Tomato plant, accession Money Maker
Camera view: tilt-top (135 deg); turntable rotation: 300 degrees
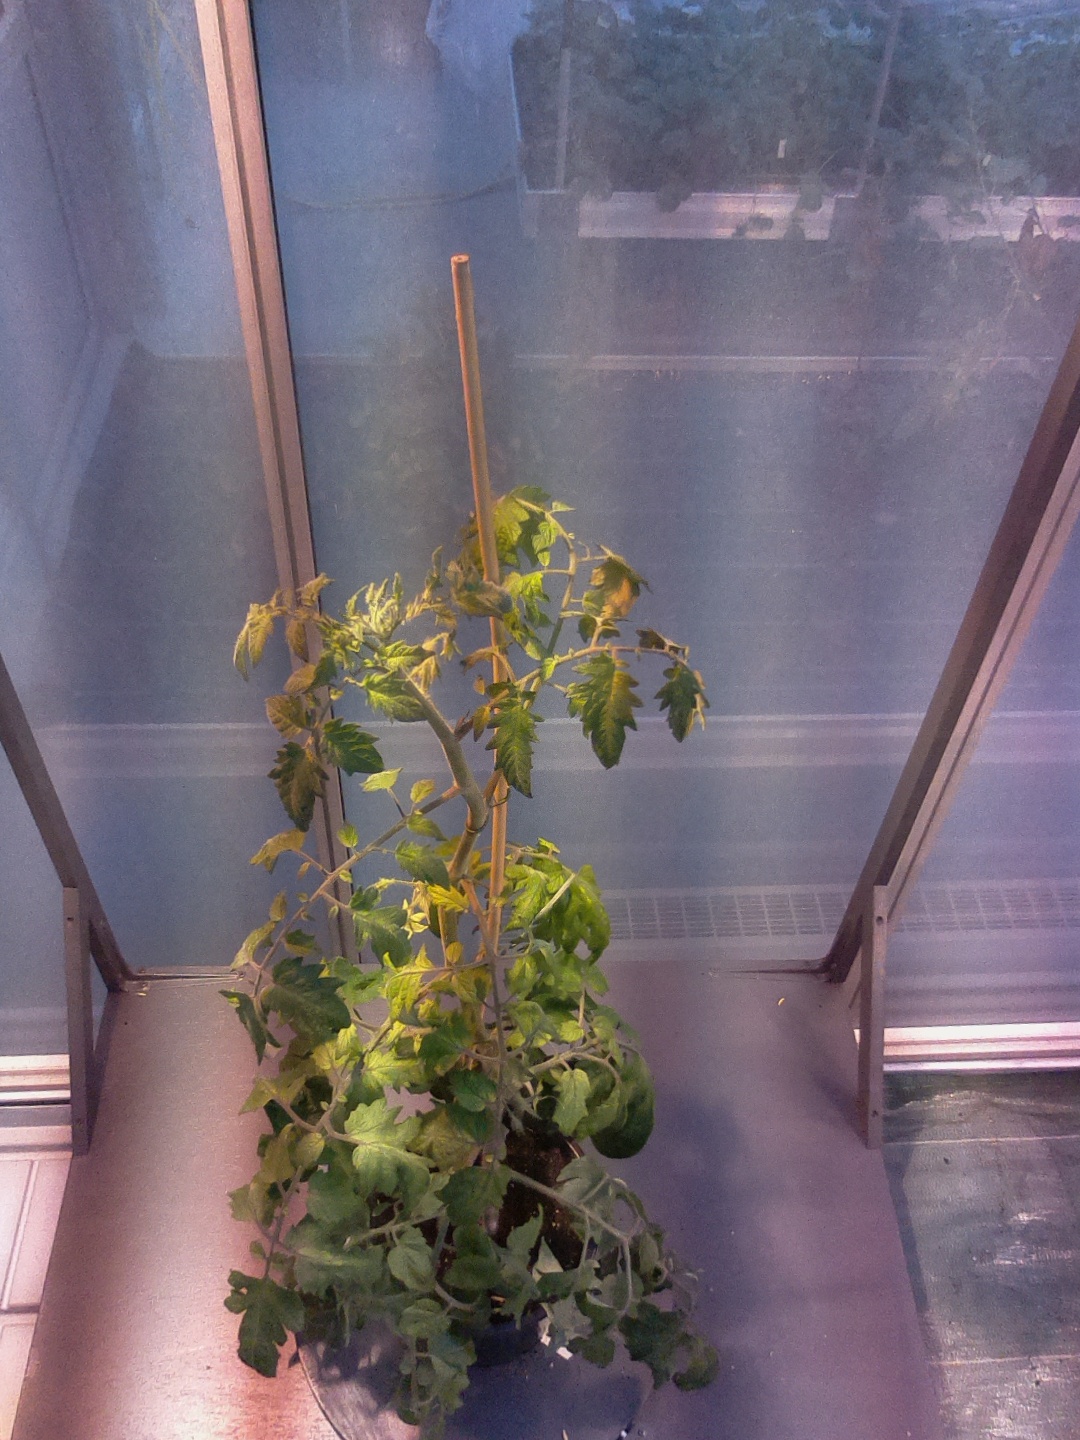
BBCH growth stage 67: Full flowering, 70%-80% of flowers open, more petals falling